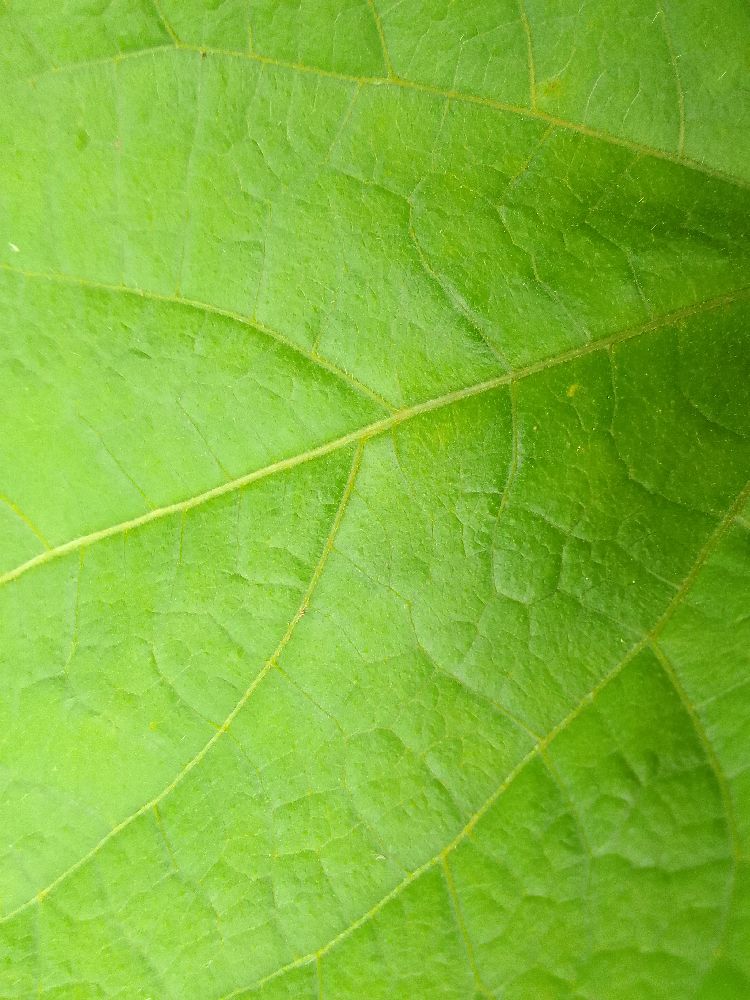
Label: healthy